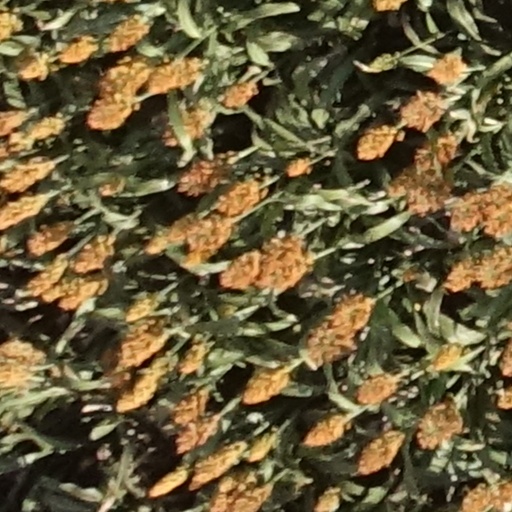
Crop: sorghum